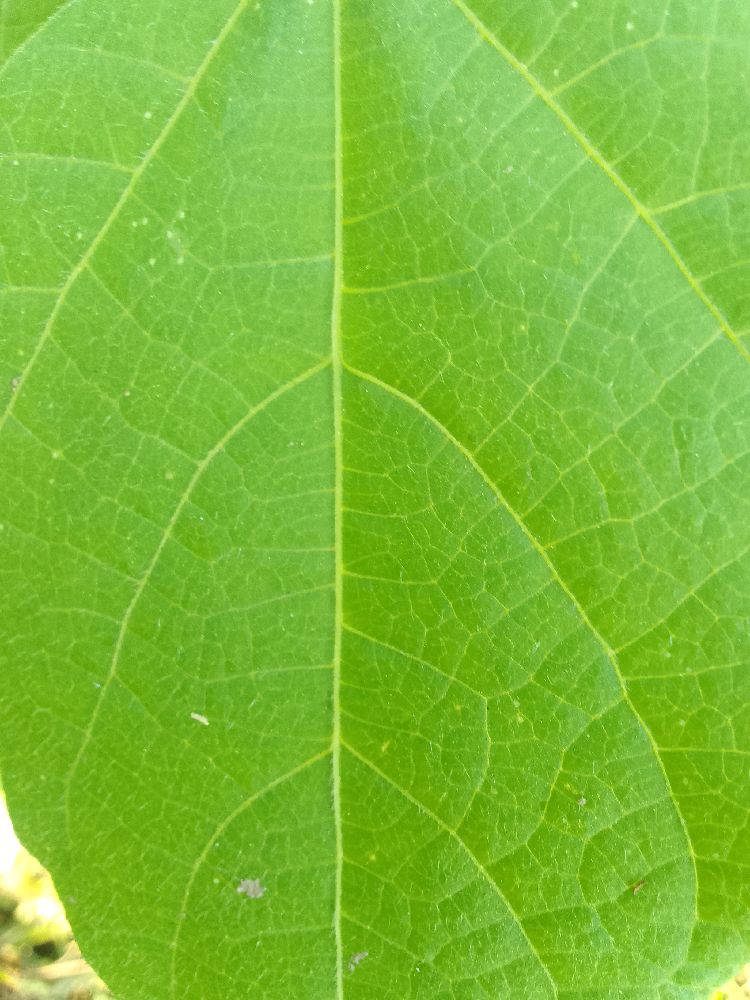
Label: healthy